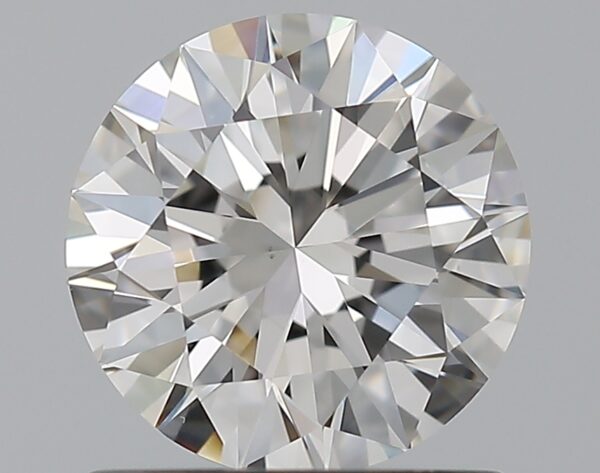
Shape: round
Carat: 1.02
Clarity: VS1
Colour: G
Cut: EX
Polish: EX
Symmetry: EX
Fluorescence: N
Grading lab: GIA
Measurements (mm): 6.46 x 6.5 x 3.96